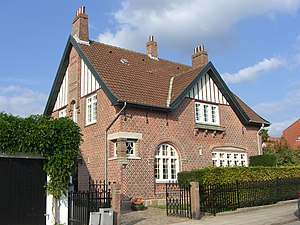
C.H. Clausen / Værker
Nygårdsvej 65, Esbjerg (1908)
Nygårdsvej 65, 6700 Esbjerg, Danmark.
Christian Hjerrild Clausen var en produktiv dansk arkitekt, der især har sat sit fingeraftryk på Esbjergs bybillede.